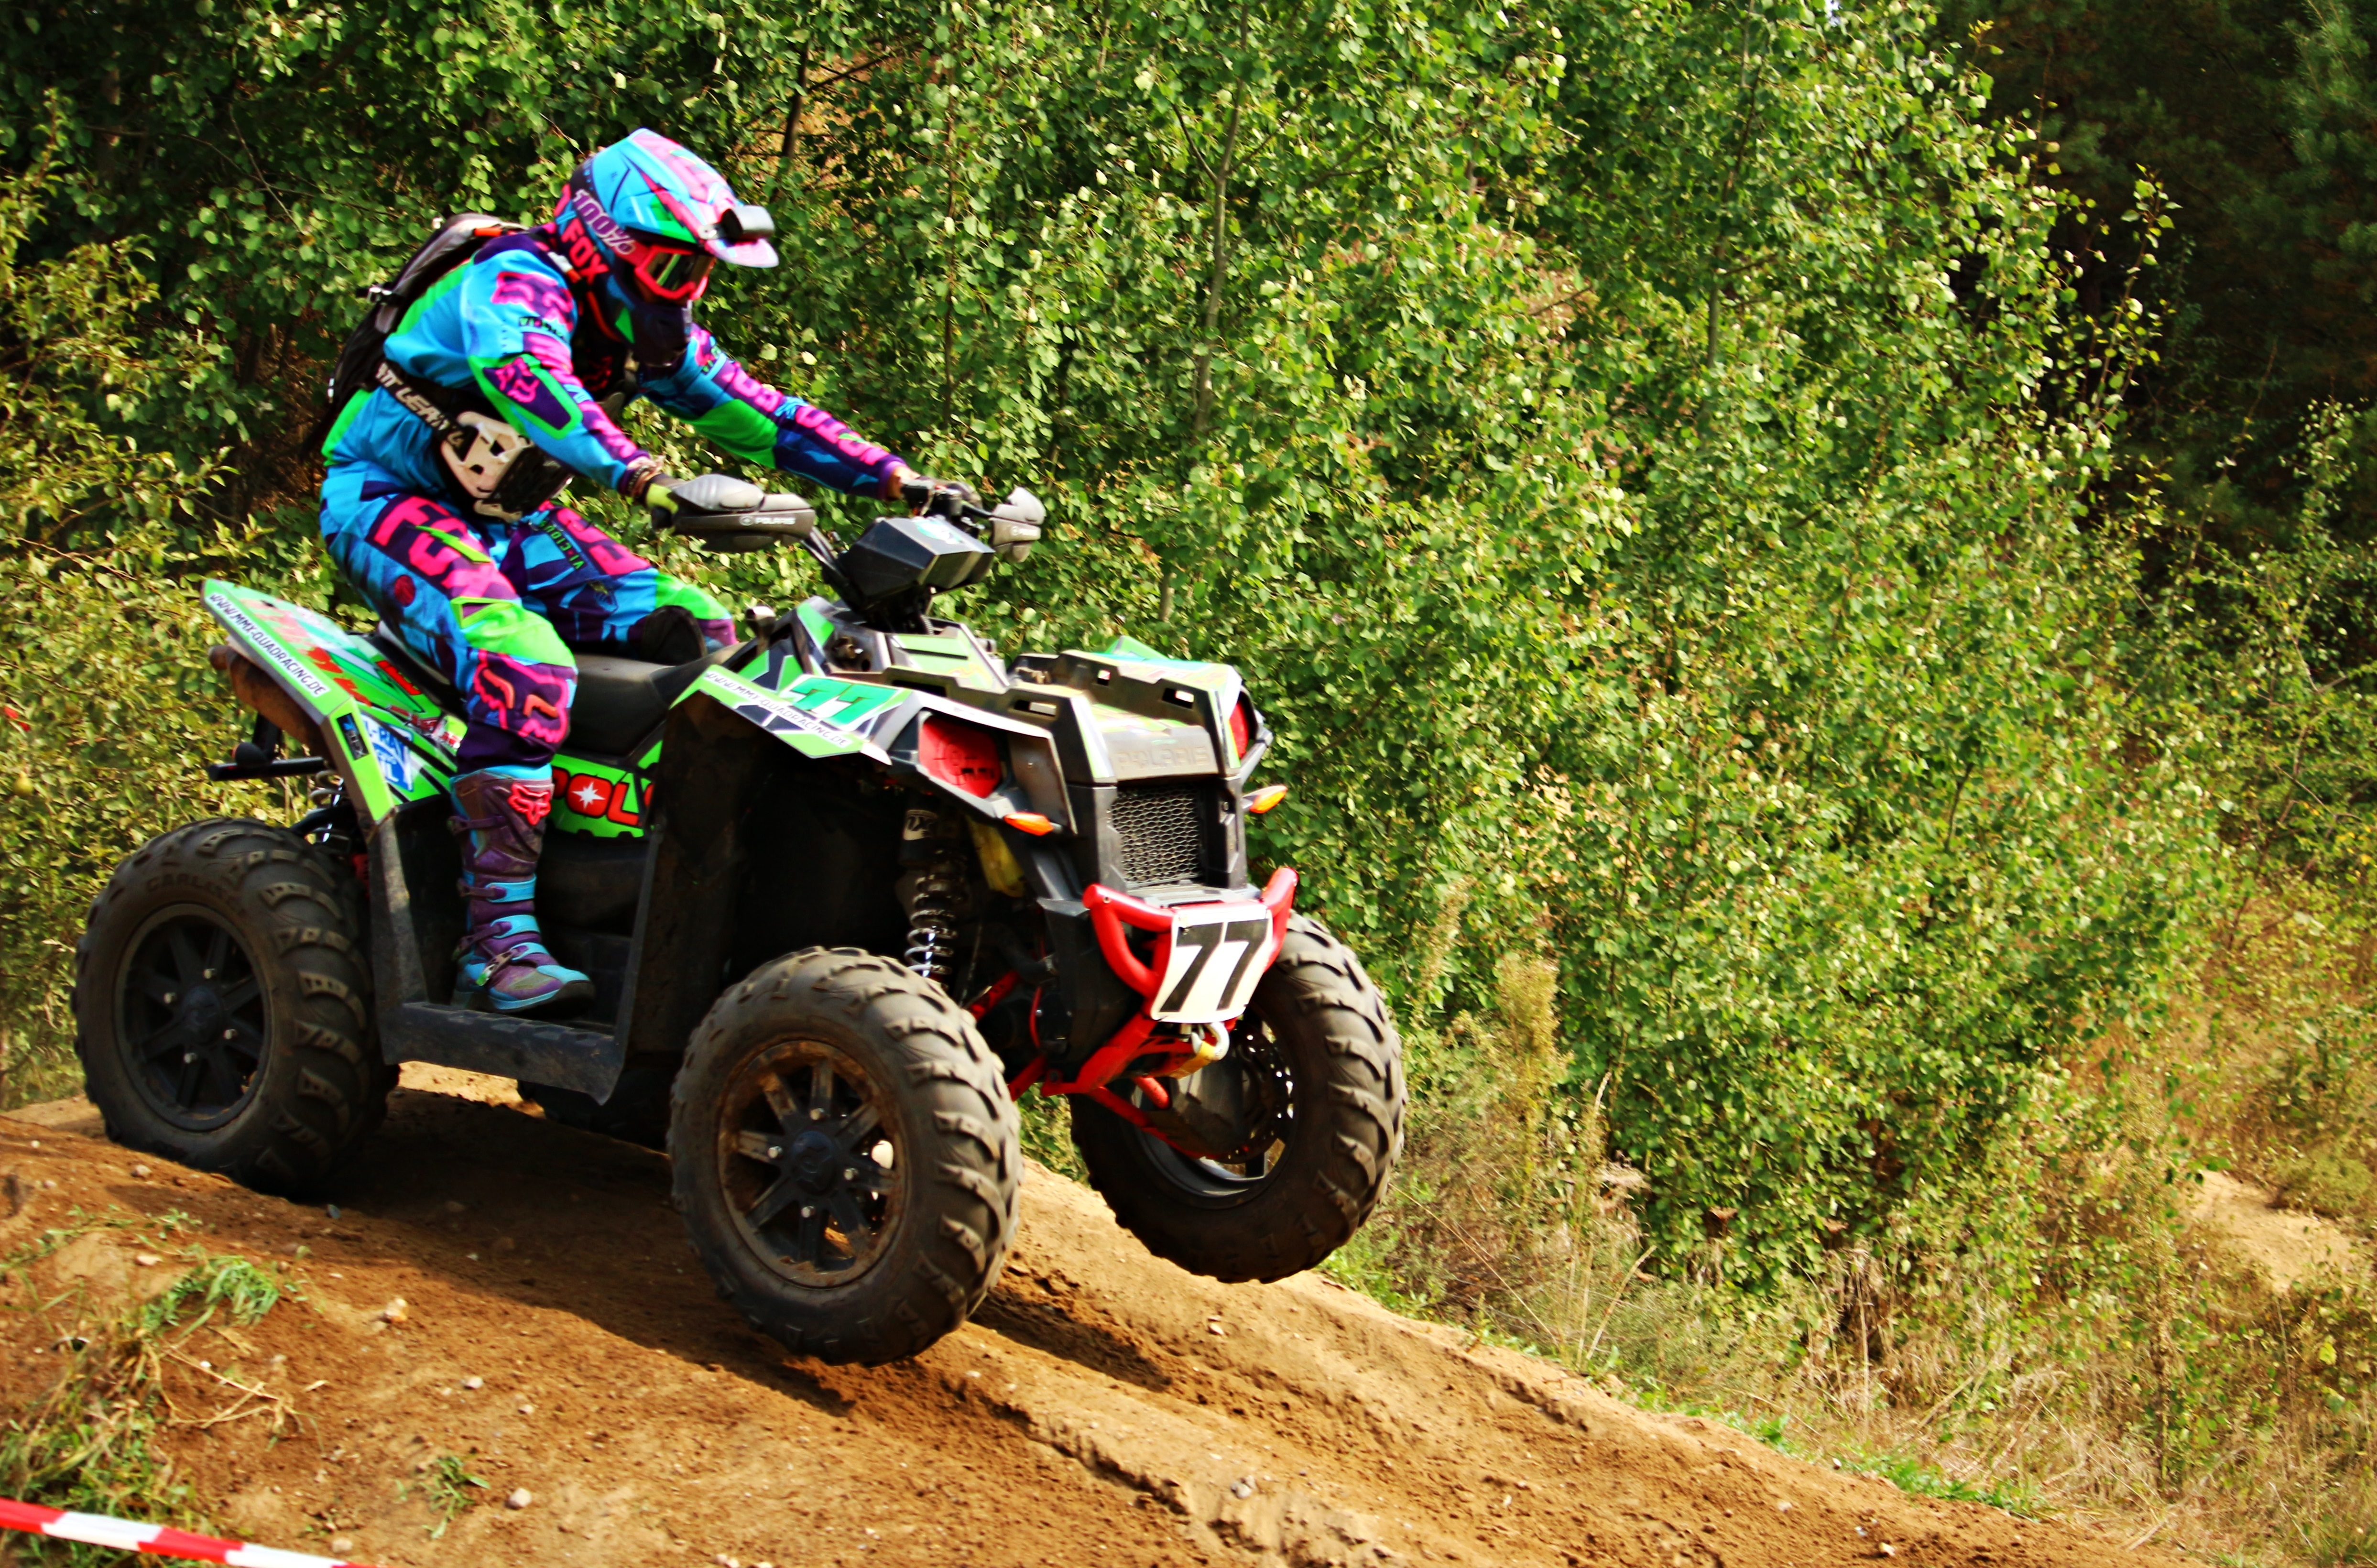
sand, vehicle, slope, motorcycle, motocross, soil, cross, race, sports, racing, quad, motorsport, atv, enduro, motocross ride, motorcycle sport, all terrain vehicle, motorcycle racing, auto racing, off roading